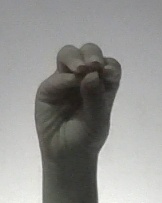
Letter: ha